Robert Stopford (Royal Navy officer)

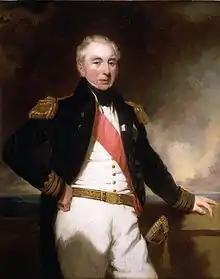
Admiral Sir Robert Stopford, c. 1840, by Frederick Richard Say, from the National Maritime Museum, Greenwich, London

Admiral Sir Robert Stopford (5 February 1768 – 25 June 1847) was a Royal Navy officer and politician whose career spanned over 60 years, from the French Revolutionary Wars to the Egyptian–Ottoman War.